Diogenes

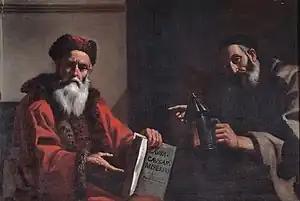
"Plato and Diogenes", by Mattia Preti (c. 1688).

Diogenes's exile marked a turning point, and a moment of profound spiritual conversion. In his time, being separated from one's homeland, and thus denied the honour of being buried with one's ancestors, was seen as a tragic fate. Diogenes rejected this sentimental attachment, embracing exile as the ultimate detachment from worldly ties. Plutarch notes that the hardships of exile transformed him into a philosopher. In Cynic thought, noble exiles like Odysseus and especially Heracles, about whom Diogenes wrote tragedies, served as models of exemplary behaviour. One anecdote also claims that a chance encounter with a mouse revealed to him the value of a simple life, since the rodent is capable of adapting itself to any circumstance.